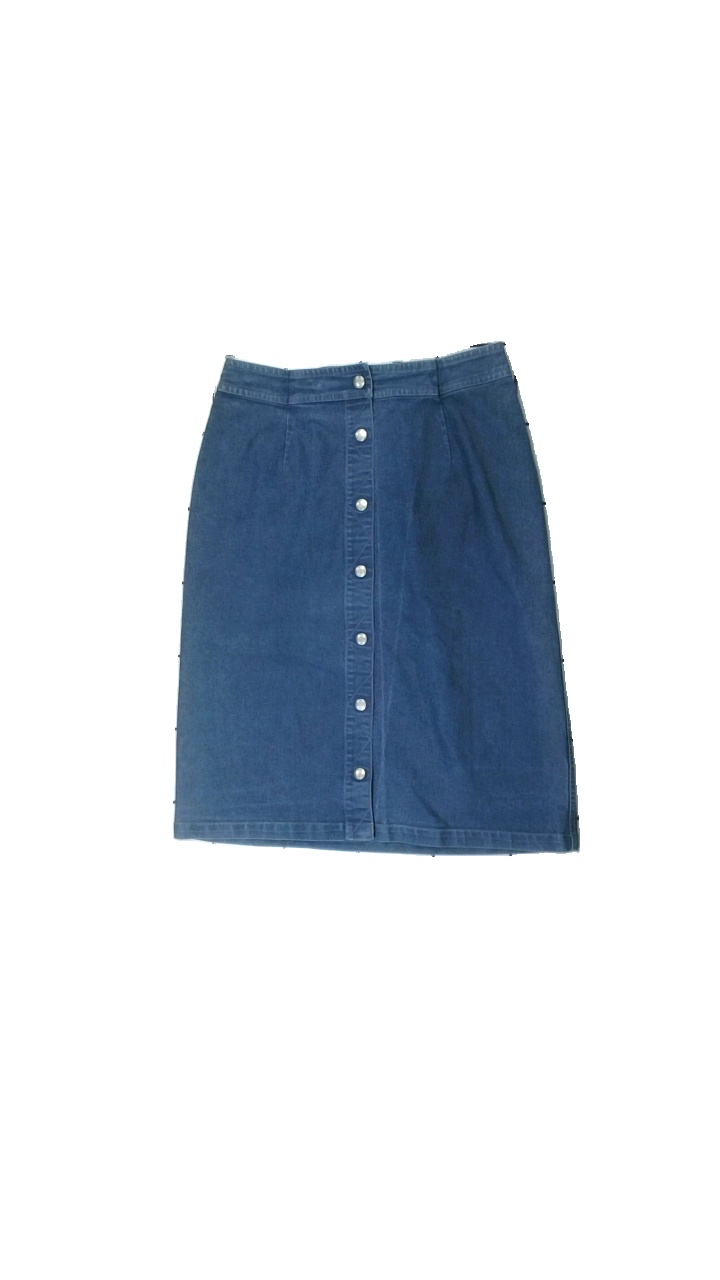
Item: Skirt (Ladies)
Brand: Missing
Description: Blue jeans-like skirt. Unknown brand and size. Has had corrections made at home. Poor condition.
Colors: Blue
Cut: Regular
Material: Unknown, no signal
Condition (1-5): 2
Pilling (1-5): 5
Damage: Foldmarks, color faded
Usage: Export
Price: <50